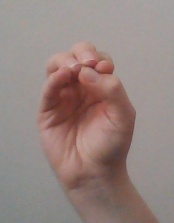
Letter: ha